Isabel Darlington

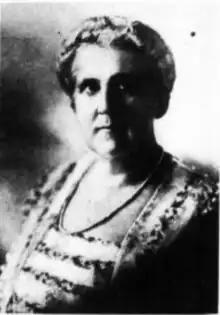
Darlington

Isabel Darlington (June 22, 1865 – June 24, 1950) was an American lawyer and the first woman to gain admittance to the bar and practice law in Chester County, Pennsylvania. Specializing in estate and business law, Darlington handled the legal affairs of industrialist Pierre S. du Pont, including his purchase of Longwood Gardens in 1906. She was the sole woman practicing law in Chester County for 45 years. A native of West Chester and alumna of Wellesley College and the University of Pennsylvania Law School, Darlington was the daughter of Congressman Smedley Darlington and the aunt of General Smedley Butler.